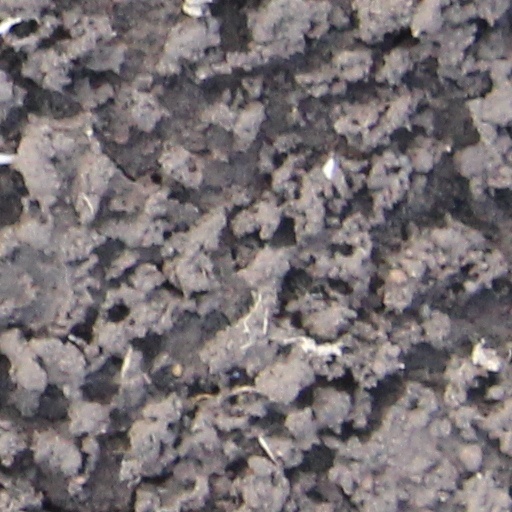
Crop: wheat